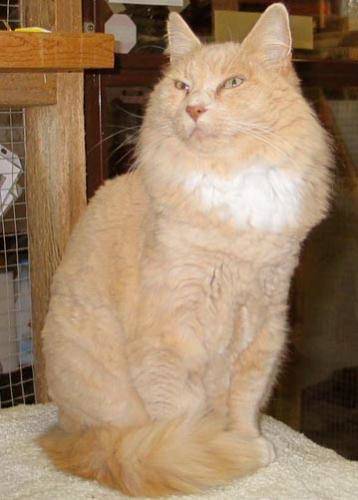
Label: cat